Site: brandenburg
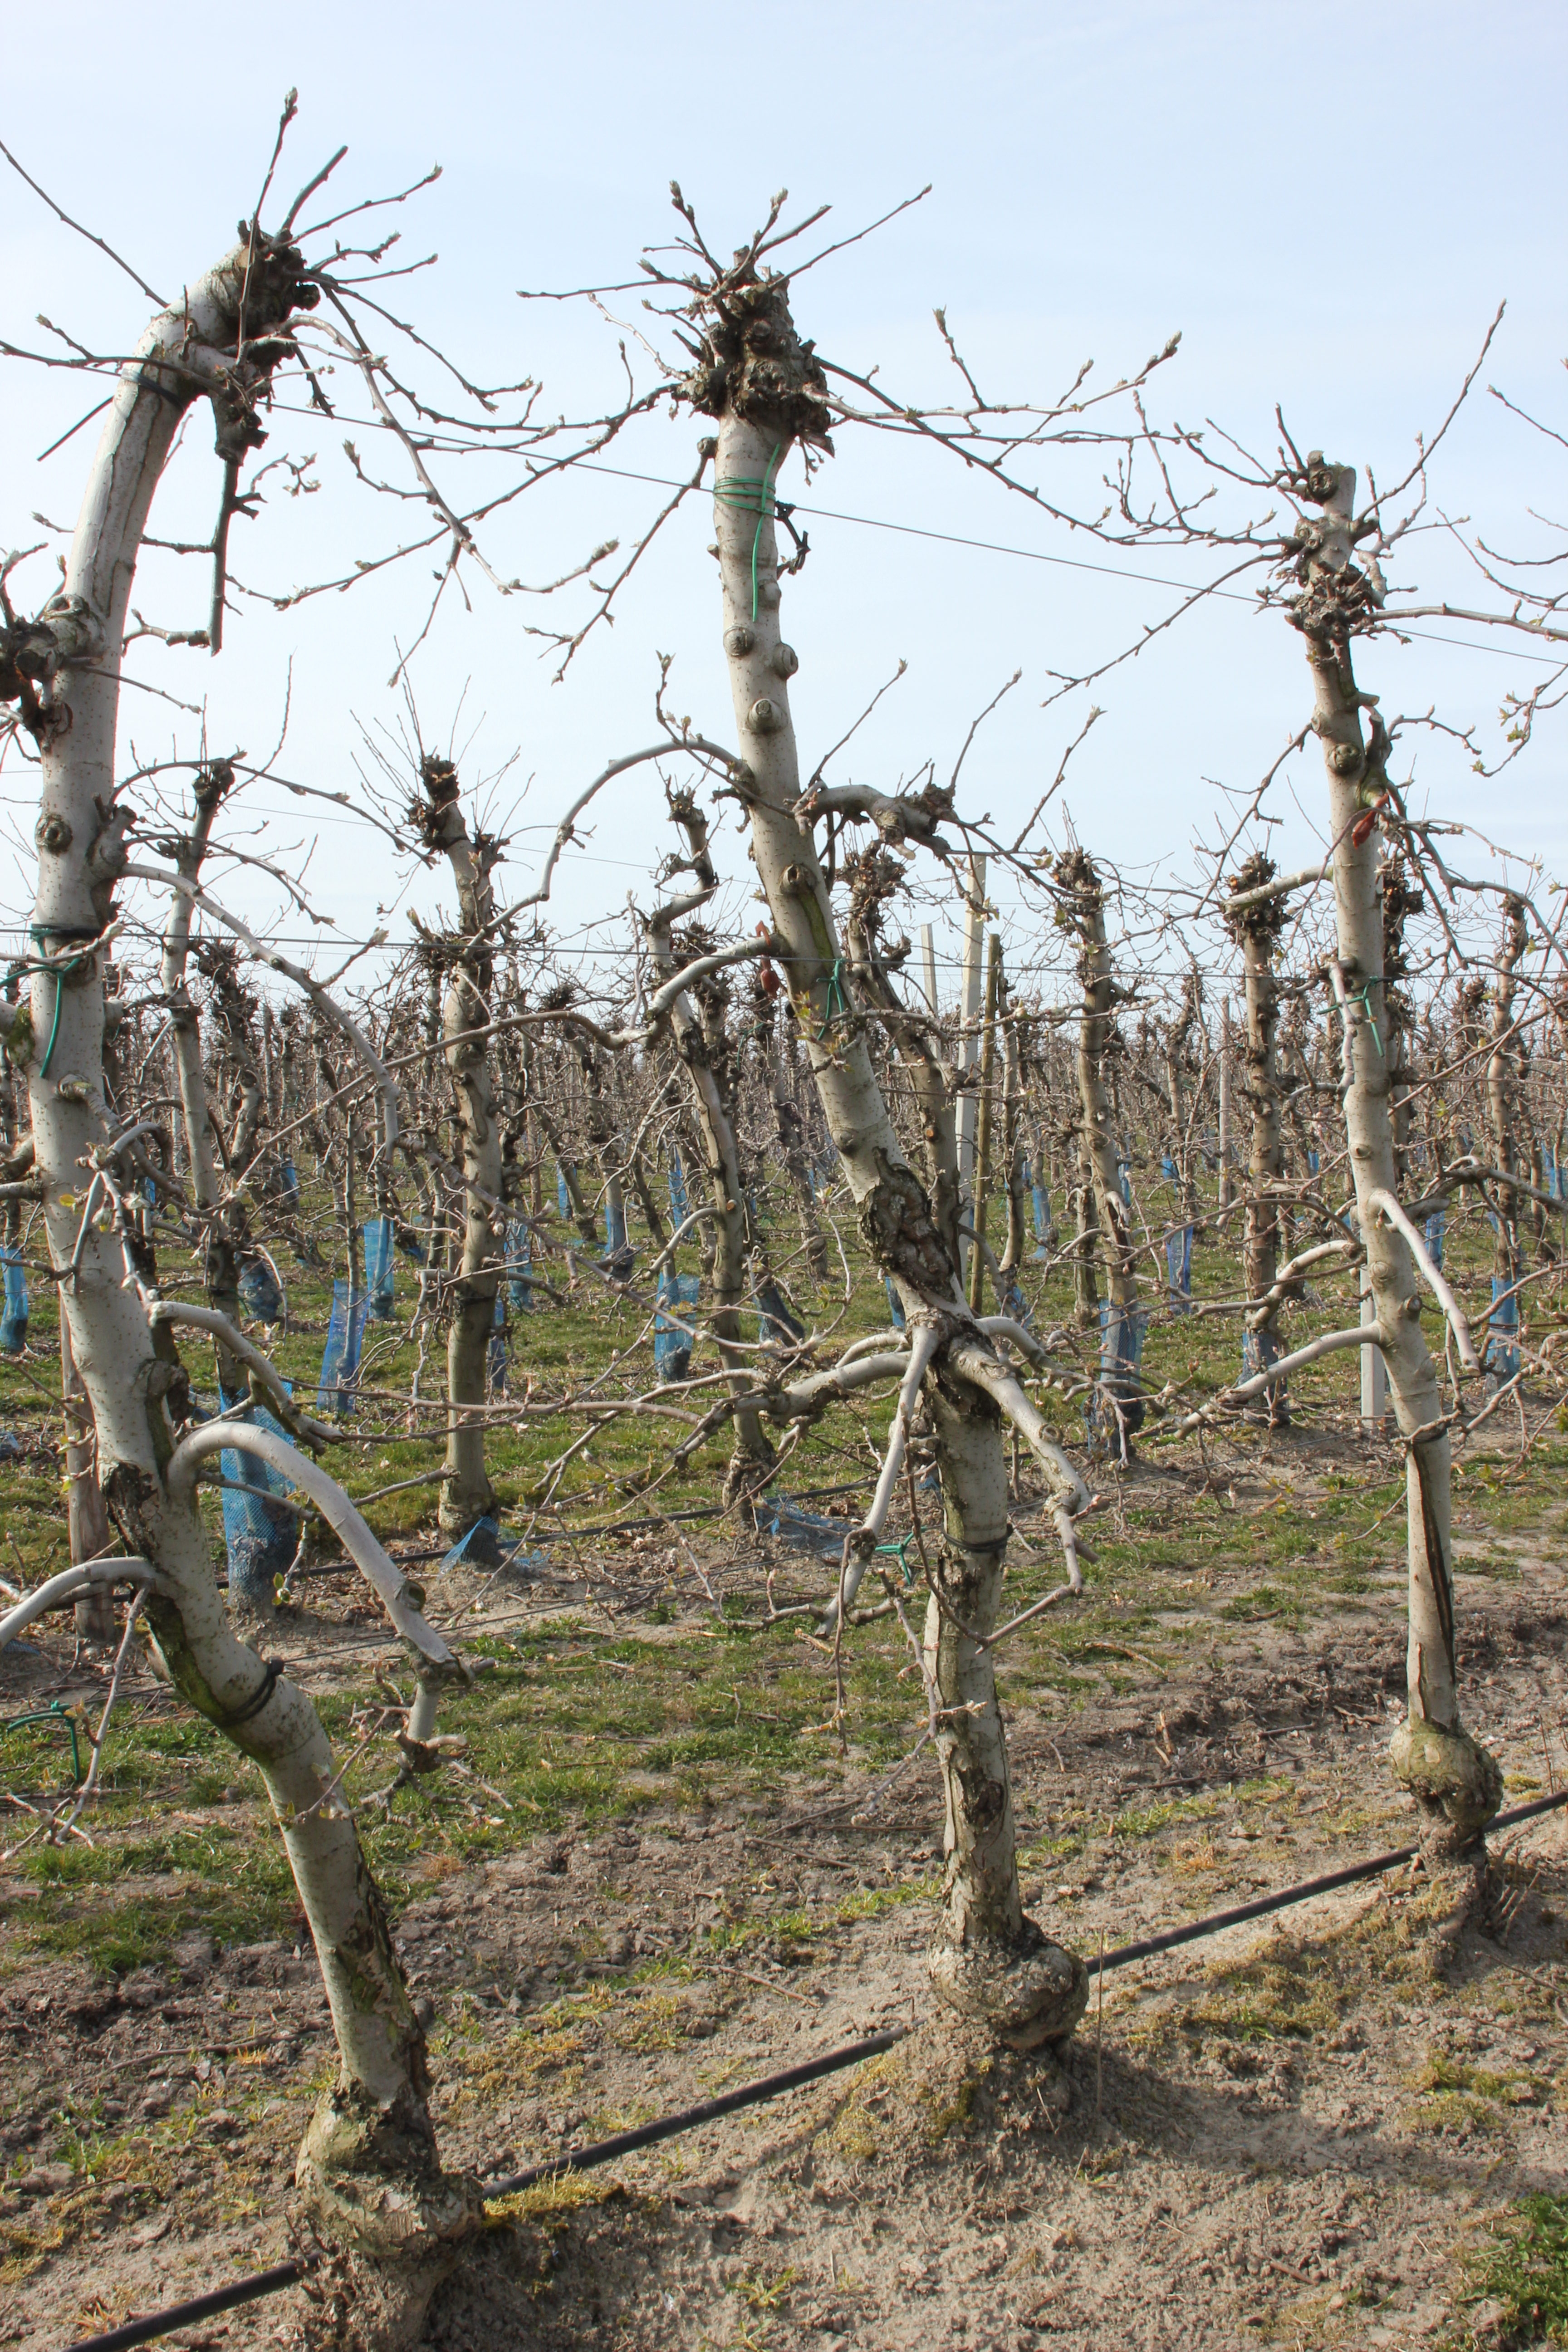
Growth stage (BBCH 54): Inflorescence emergence